Roslyn, Washington

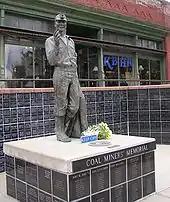
The Coal Miners' Memorial in Roslyn. The radio station film set from the "Northern Exposure" television series is in the background.

In a span of two years, the company recruited more than 300 black laborers from Virginia, North Carolina, and Kentucky. Many relocated with families, and this migration was the largest increase in the African-American population of Washington Territory up until that time. Sheriff Packwood of Kittitas County reported to Semple that relations between out-of-work white workers and the black population were strained with potential to turn violent. However, after the strike broke tensions reduced, and whites reconciled with working along black miners. As the regional coal industry boomed, competition for employment reduced, and eventually workers organized as equals with United Mine Workers.